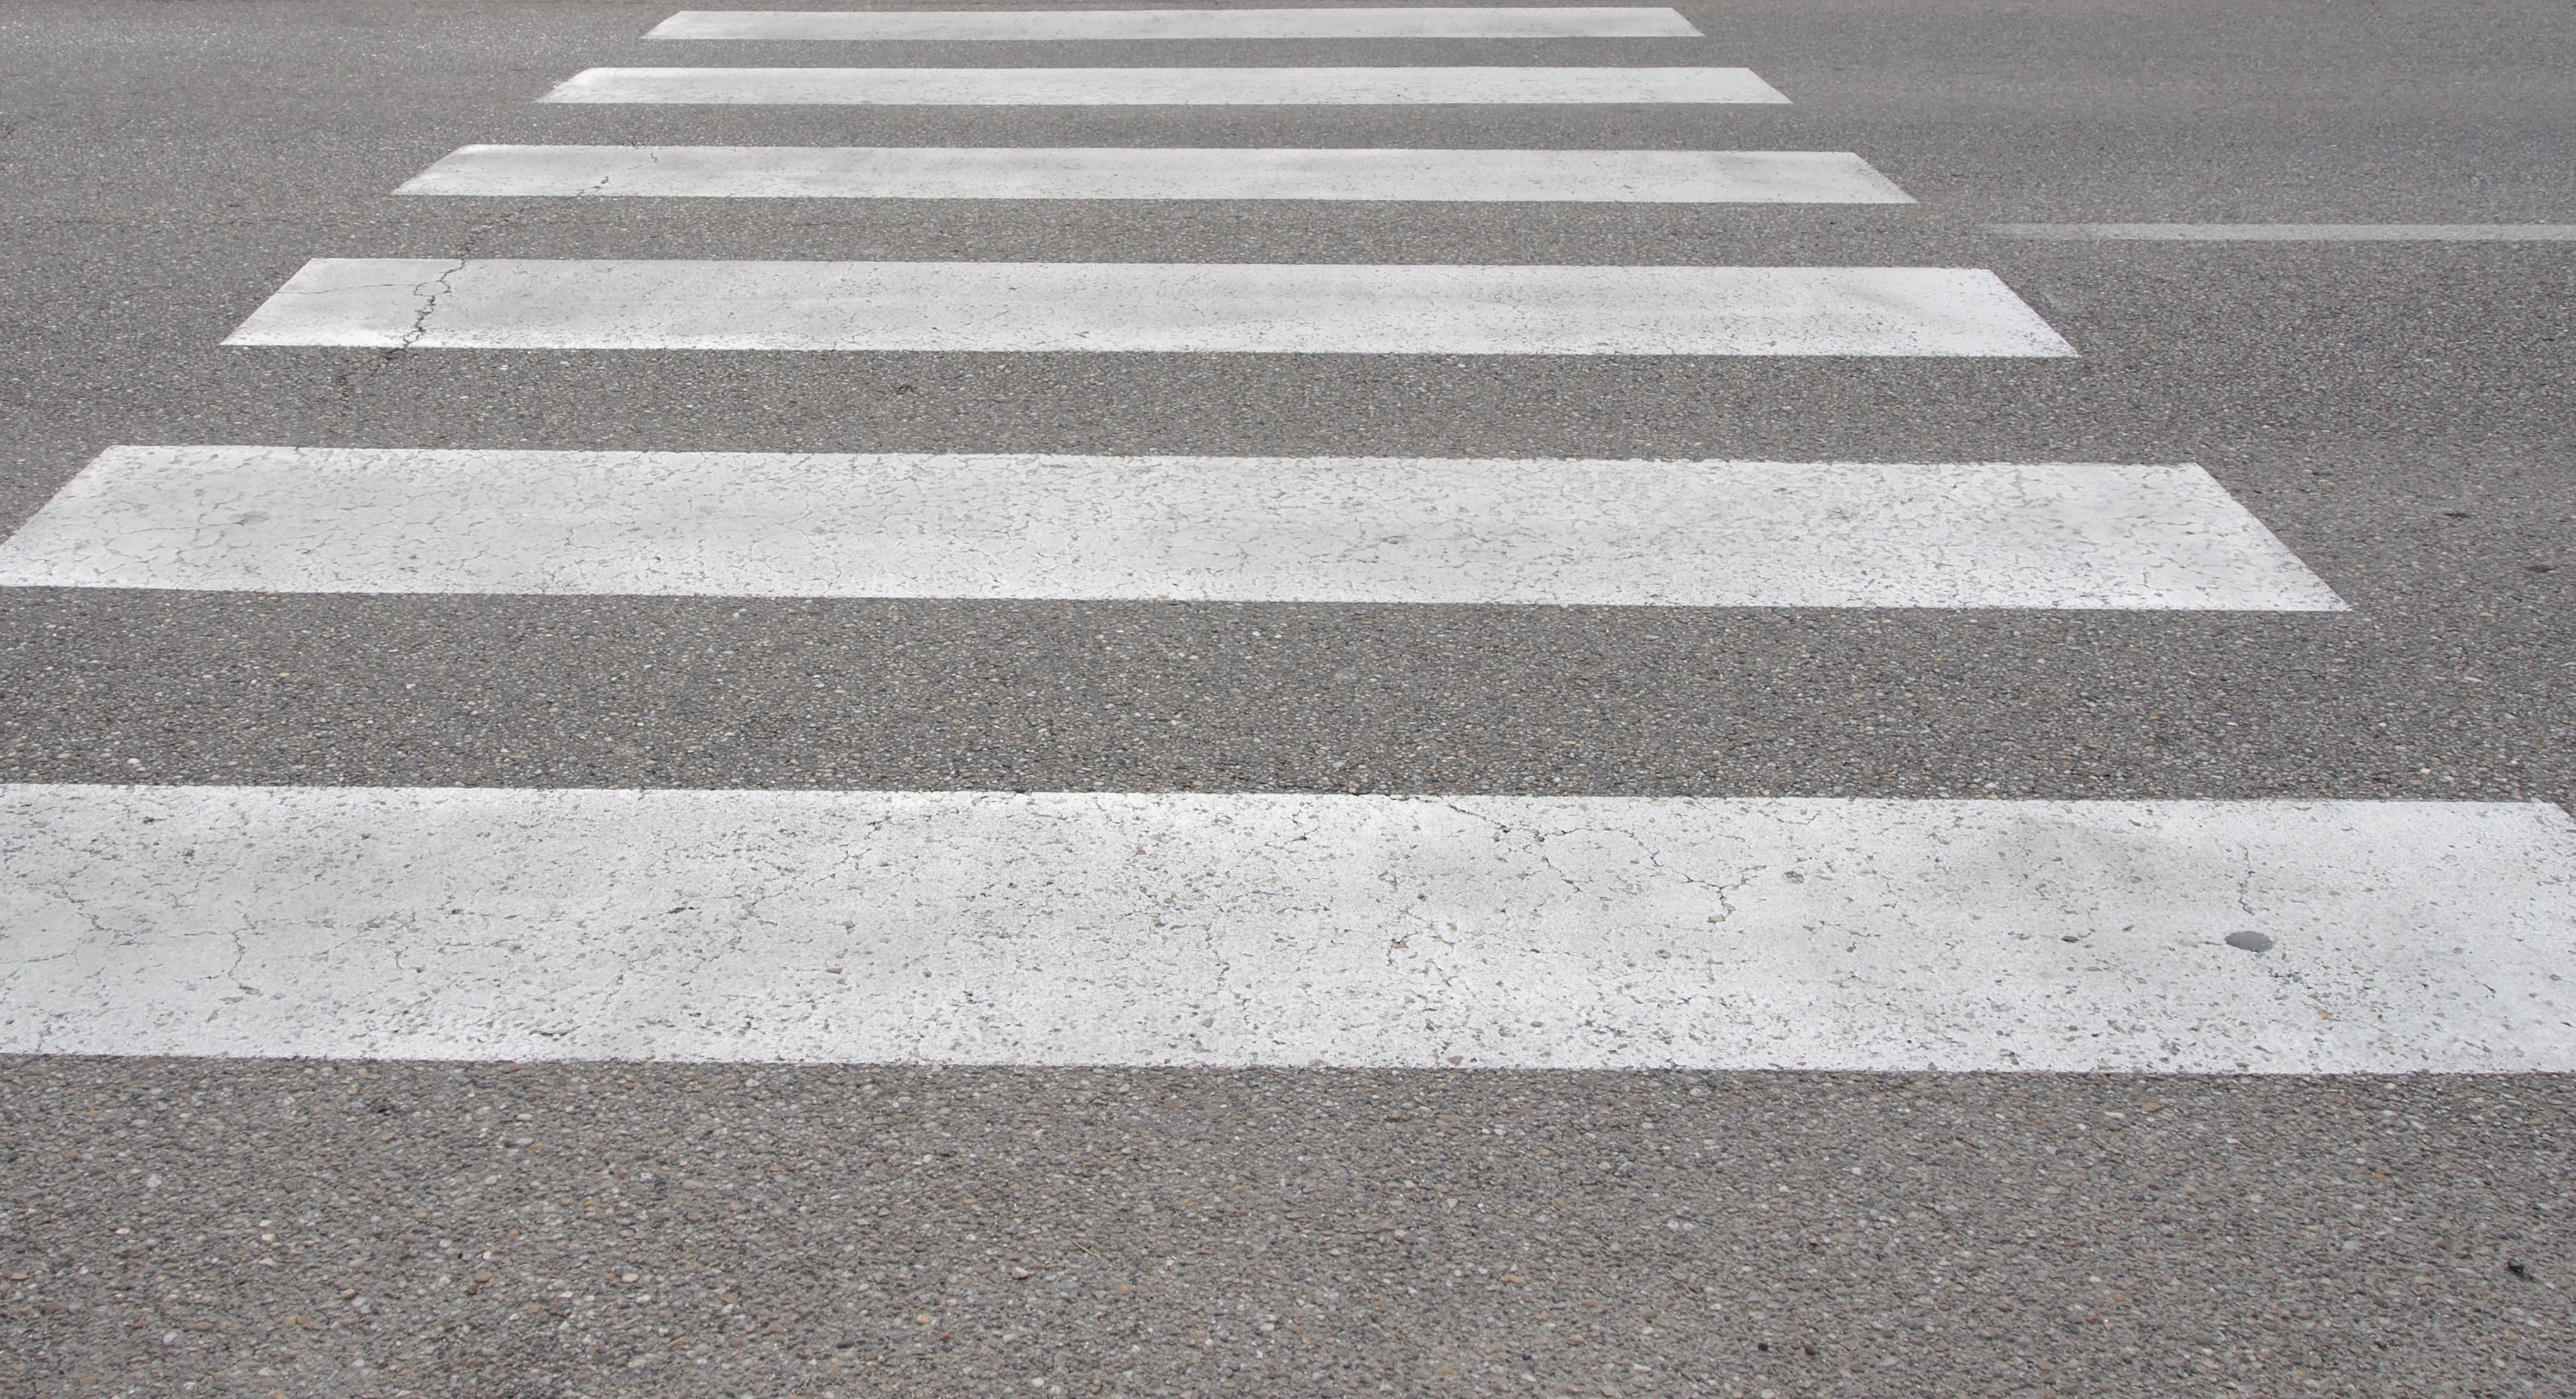
road, sidewalk, floor, asphalt, walkway, line, lane, material, infrastructure, zebra crossing, flooring, pedestrian crossing, road surface, white stripes, in street ped crossing, nonbuilding structure